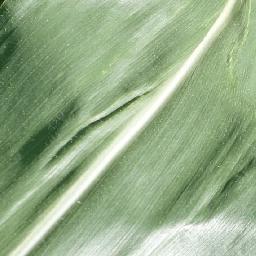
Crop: corn
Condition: (maize)_healthy